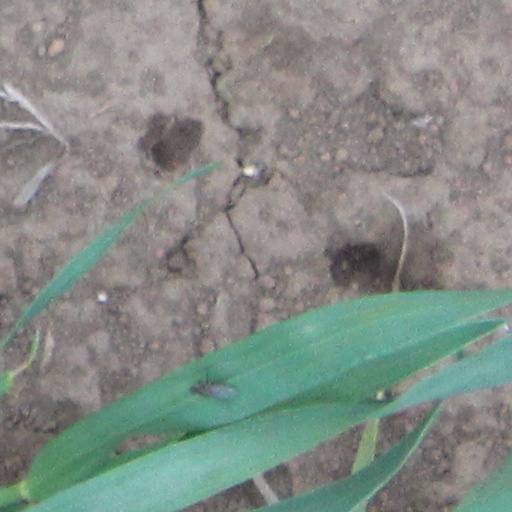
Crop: wheat